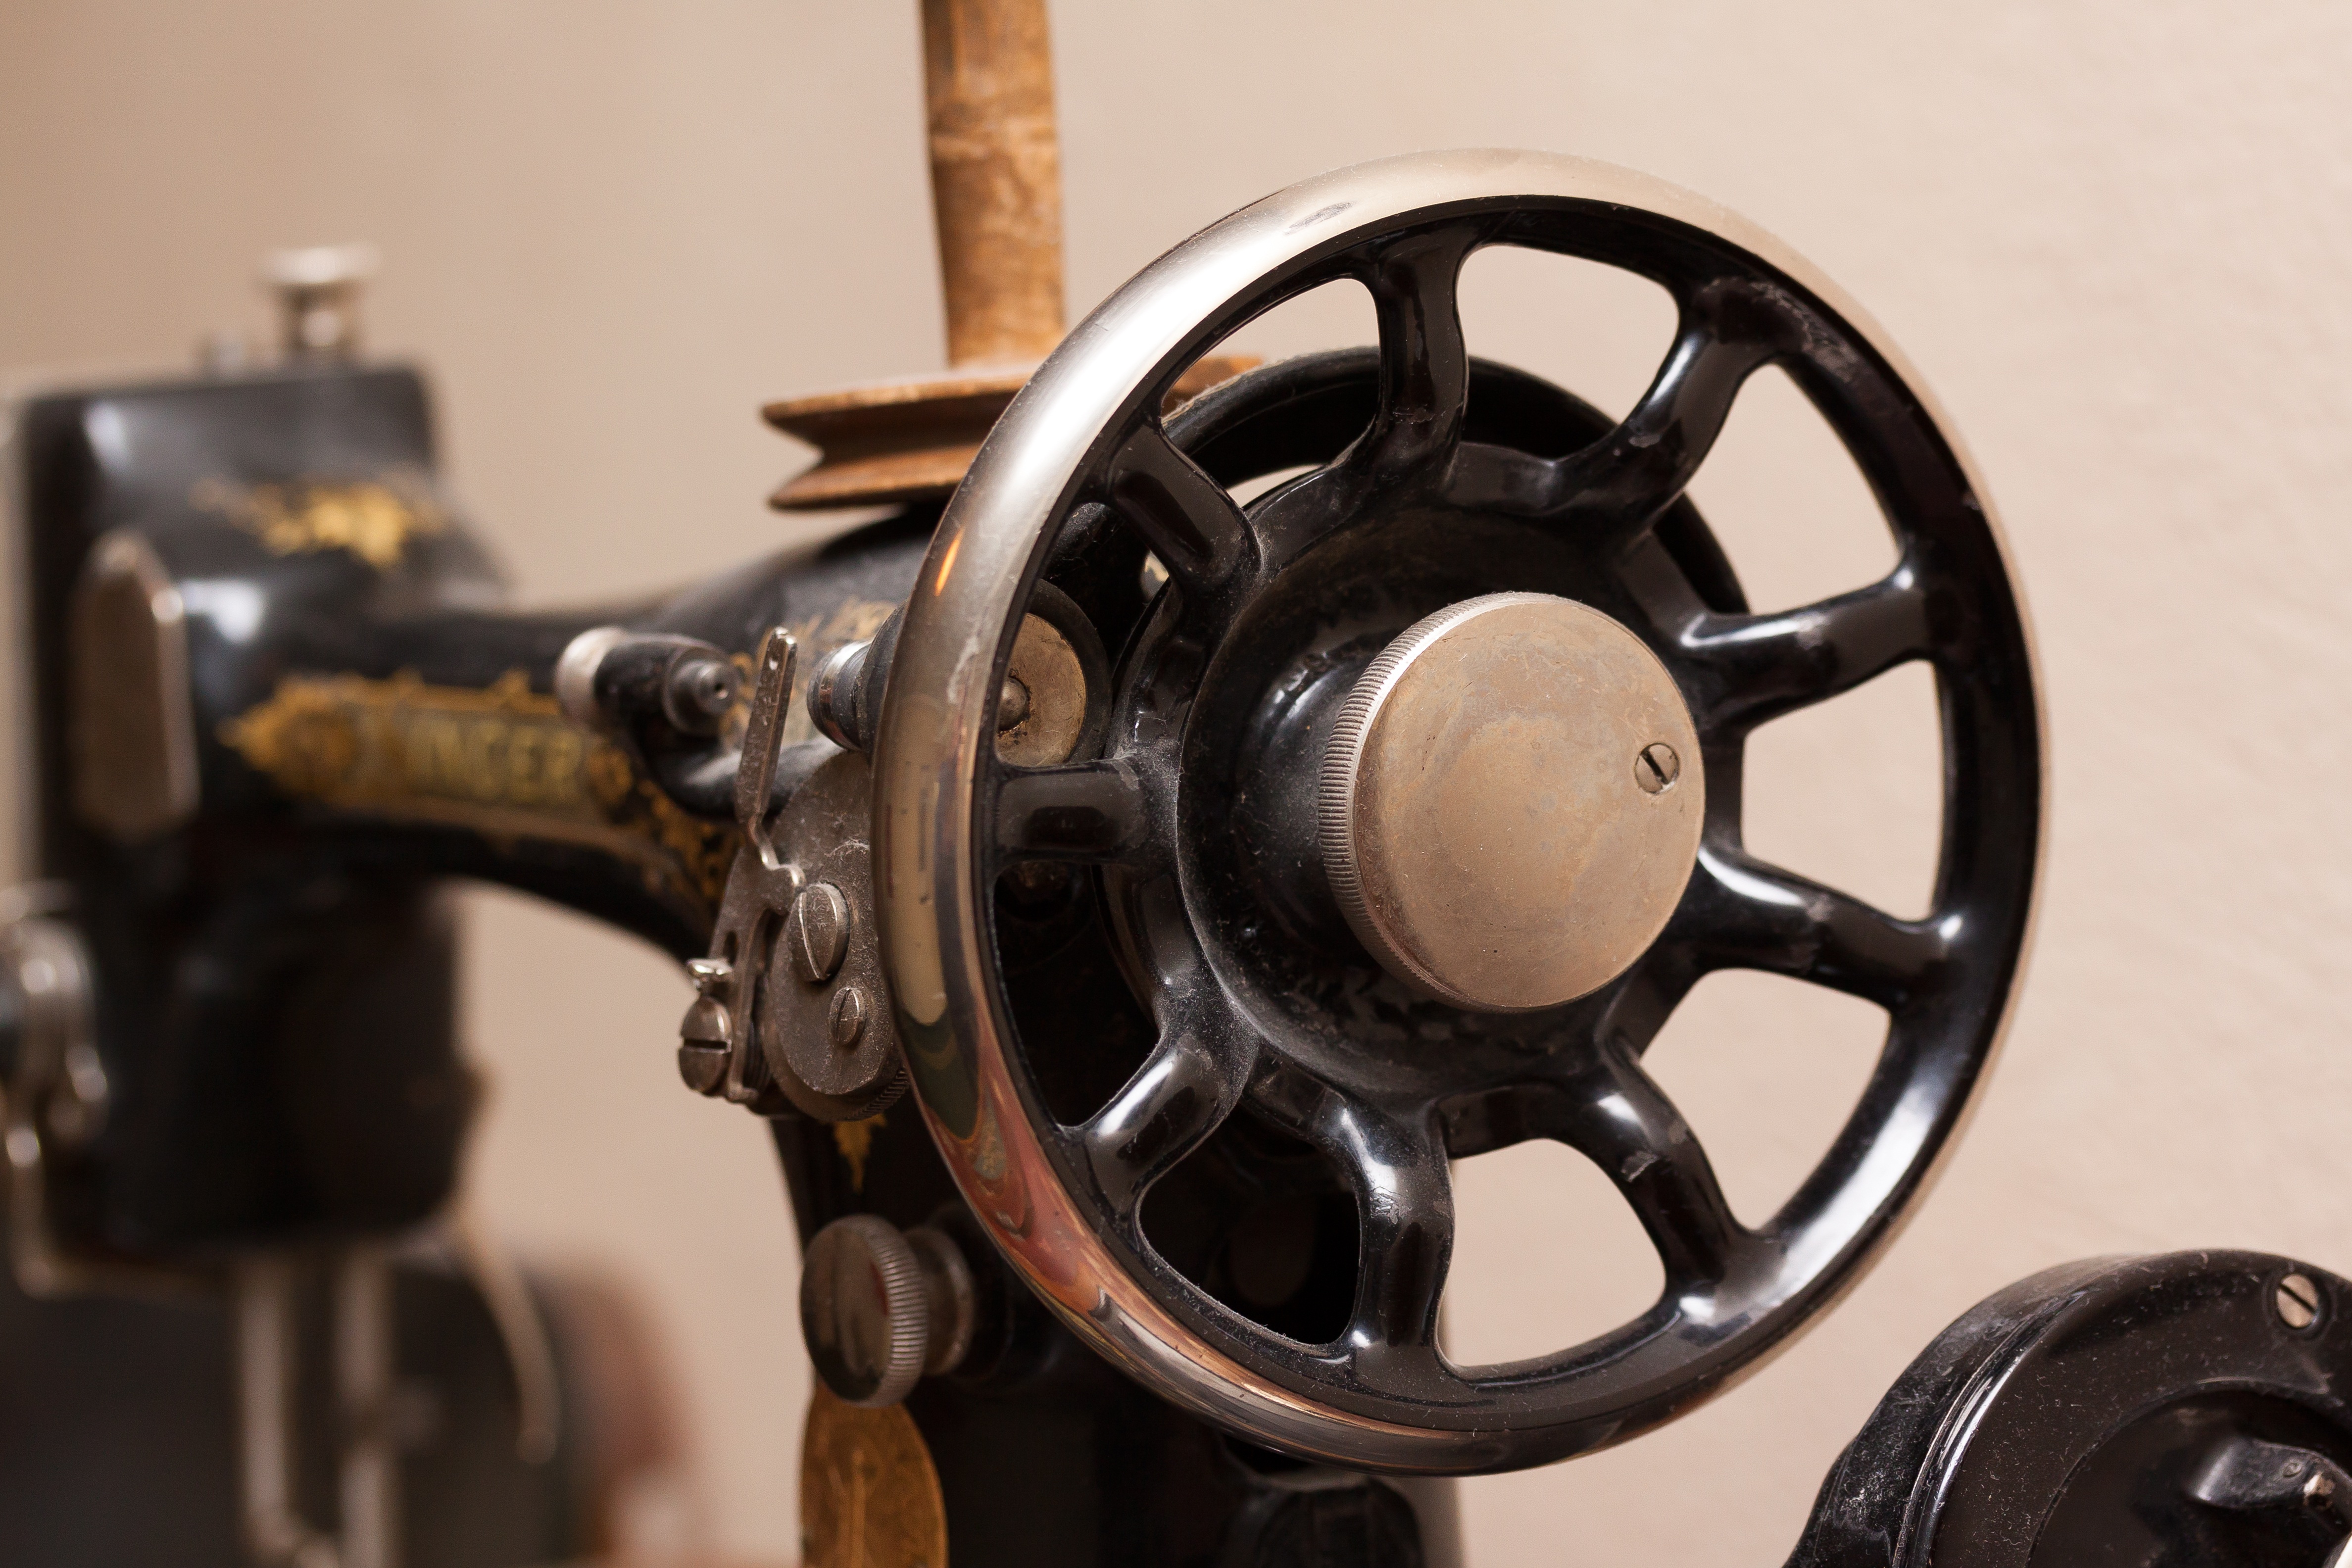
antique, wheel, old, bicycle, singer, vehicle, spoke, steering wheel, tire, coil, sewing machine, product, engine, rim, steam engine, crank, automotive tire, aircraft engine, granny chic